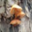
Label: mushroom